Elcor, Minnesota

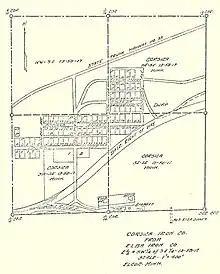
Elcor townsite plat, c. 19211926

The Elba group of mines was between 1 and 1.5 miles west of McKinley, and was usually classed with the McKinley district mines, which included the Elba and Corsica mines, the La Belle mine, operated by the Pitt Iron Mining Company, the McKinley mine, operated by the Oliver Iron Mining Company, and the Roberts mine, operated by the Bowe-Burke Mining Company. The Minnesota Iron Company operated the Elba mine from 1898 to 1900 under the direction of M. E. McCarthy. Immediately after the formation of the United States Steel Corporation in 1901, Pickands Mather and Company acquired the Elba and Corsica mines, assuming the mineral leases and operating both after that date. Owners James Pickands, Samuel Mather and Jay Morse had been interested in the Corsica iron-ore properties for some time, and the mines remained on the firm's shipping roll for many years. William Philip Chinn was appointed superintendent of the Elba and adjacent Corsica mine under the new management of Pickands Mather and Company, succeeding McCarthy. Chinn was then on his way up in mining circles, ultimately becoming general manager of all Pickands Mather mining properties in the Lake Superior region in 1918; he was succeeded as superintendent of the Elba and Corsica mines by L. C. David. The Oliver Iron Mining Company also owned what they designated the "Elba No. 1 and No. 2 Reserve" ore bodies, but these were entirely different from the Elba and Corsica mines and remained undeveloped.